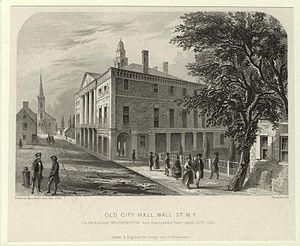
Le 1ᵉʳ congrès des États-Unis est la législature fédérale américaine, composée du Sénat et de la Chambre des représentants, débutant le 4 mars 1789 et s'achevant le 3 mars 1791.
Conçu par Pierre-Charles L'Enfant, le Federal Hall, situé au 26, Wall Street a été l'emplacement du premier hôtel-de-ville de New York et du premier Capitole des États-Unis. Le bâtiment d'origine a été détruit en 1812 et remplacé par la structure actuelle, le premier bureau des douanes de New York. Le bâtiment appartient maintenant au National Park Service sous le nom de Federal Hall National Memorial, un musée qui célèbre le souvenir du bâtiment précédent. Il est inscrit sur le Registre national des lieux historiques.